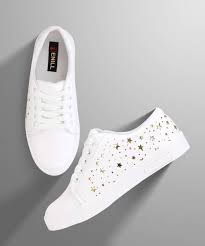
Label: Sneaker